Chaleur Bay

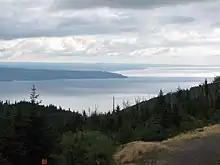
View of Chaleur Bay from Carleton-sur-mer, Quebec

Chaleur Bay opens to the east with its southern shore formed by the north shore of New Brunswick. The northern shore is formed by the south shore of the Gaspé Peninsula. The bay measures approximately in width at its widest point between Bathurst and New Carlisle. The western end of the bay transitions into the estuary of the Restigouche River at Dalhousie, New Brunswick.